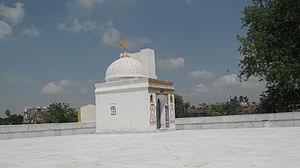
Sthulabhadra a été le chef de la communauté jaïne autour du IIIᵉ siècle avant notre ère. Jeune, il était compté parmi les membres affluents à la cour d'un roi de la dynastie Nanda, dans le nord de l'Inde. Il abandonna tout pour devenir ascète. Il suivit Bhadrabahu afin qu'il lui enseigne le jaïnisme; ce dernier lui professa également les Purvas. Sthulabhadra est dit être le dernier omniscient des Écritures saintes du jaïnisme. Aujourd'hui il est vénéré comme Mahâvîra ou Gautama, notamment pour le légendaire contrôle qu'il avait de lui-même.